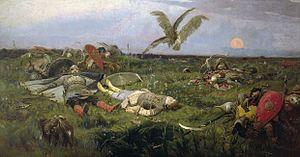
La Rusʹ de Kiev ou Rous de Kiev, avec une translittération scientifique, appelée aussi l'État de Kiev, Russie kiévienne, principauté de Kiev ou Ruthénie prémongole, est une principauté slave orientale qui a existé du milieu du IXᵉ au milieu du XIIIᵉ siècle, se désagrégeant en une multitude de principautés avant de disparaître formellement du fait de l'invasion mongole, qui commença en 1223 et entraîna la disparition de la principauté en 1240. La Rusʹ est la plus ancienne entité politique commune à l'histoire des trois États slaves orientaux modernes : Biélorussie, Russie et Ukraine.